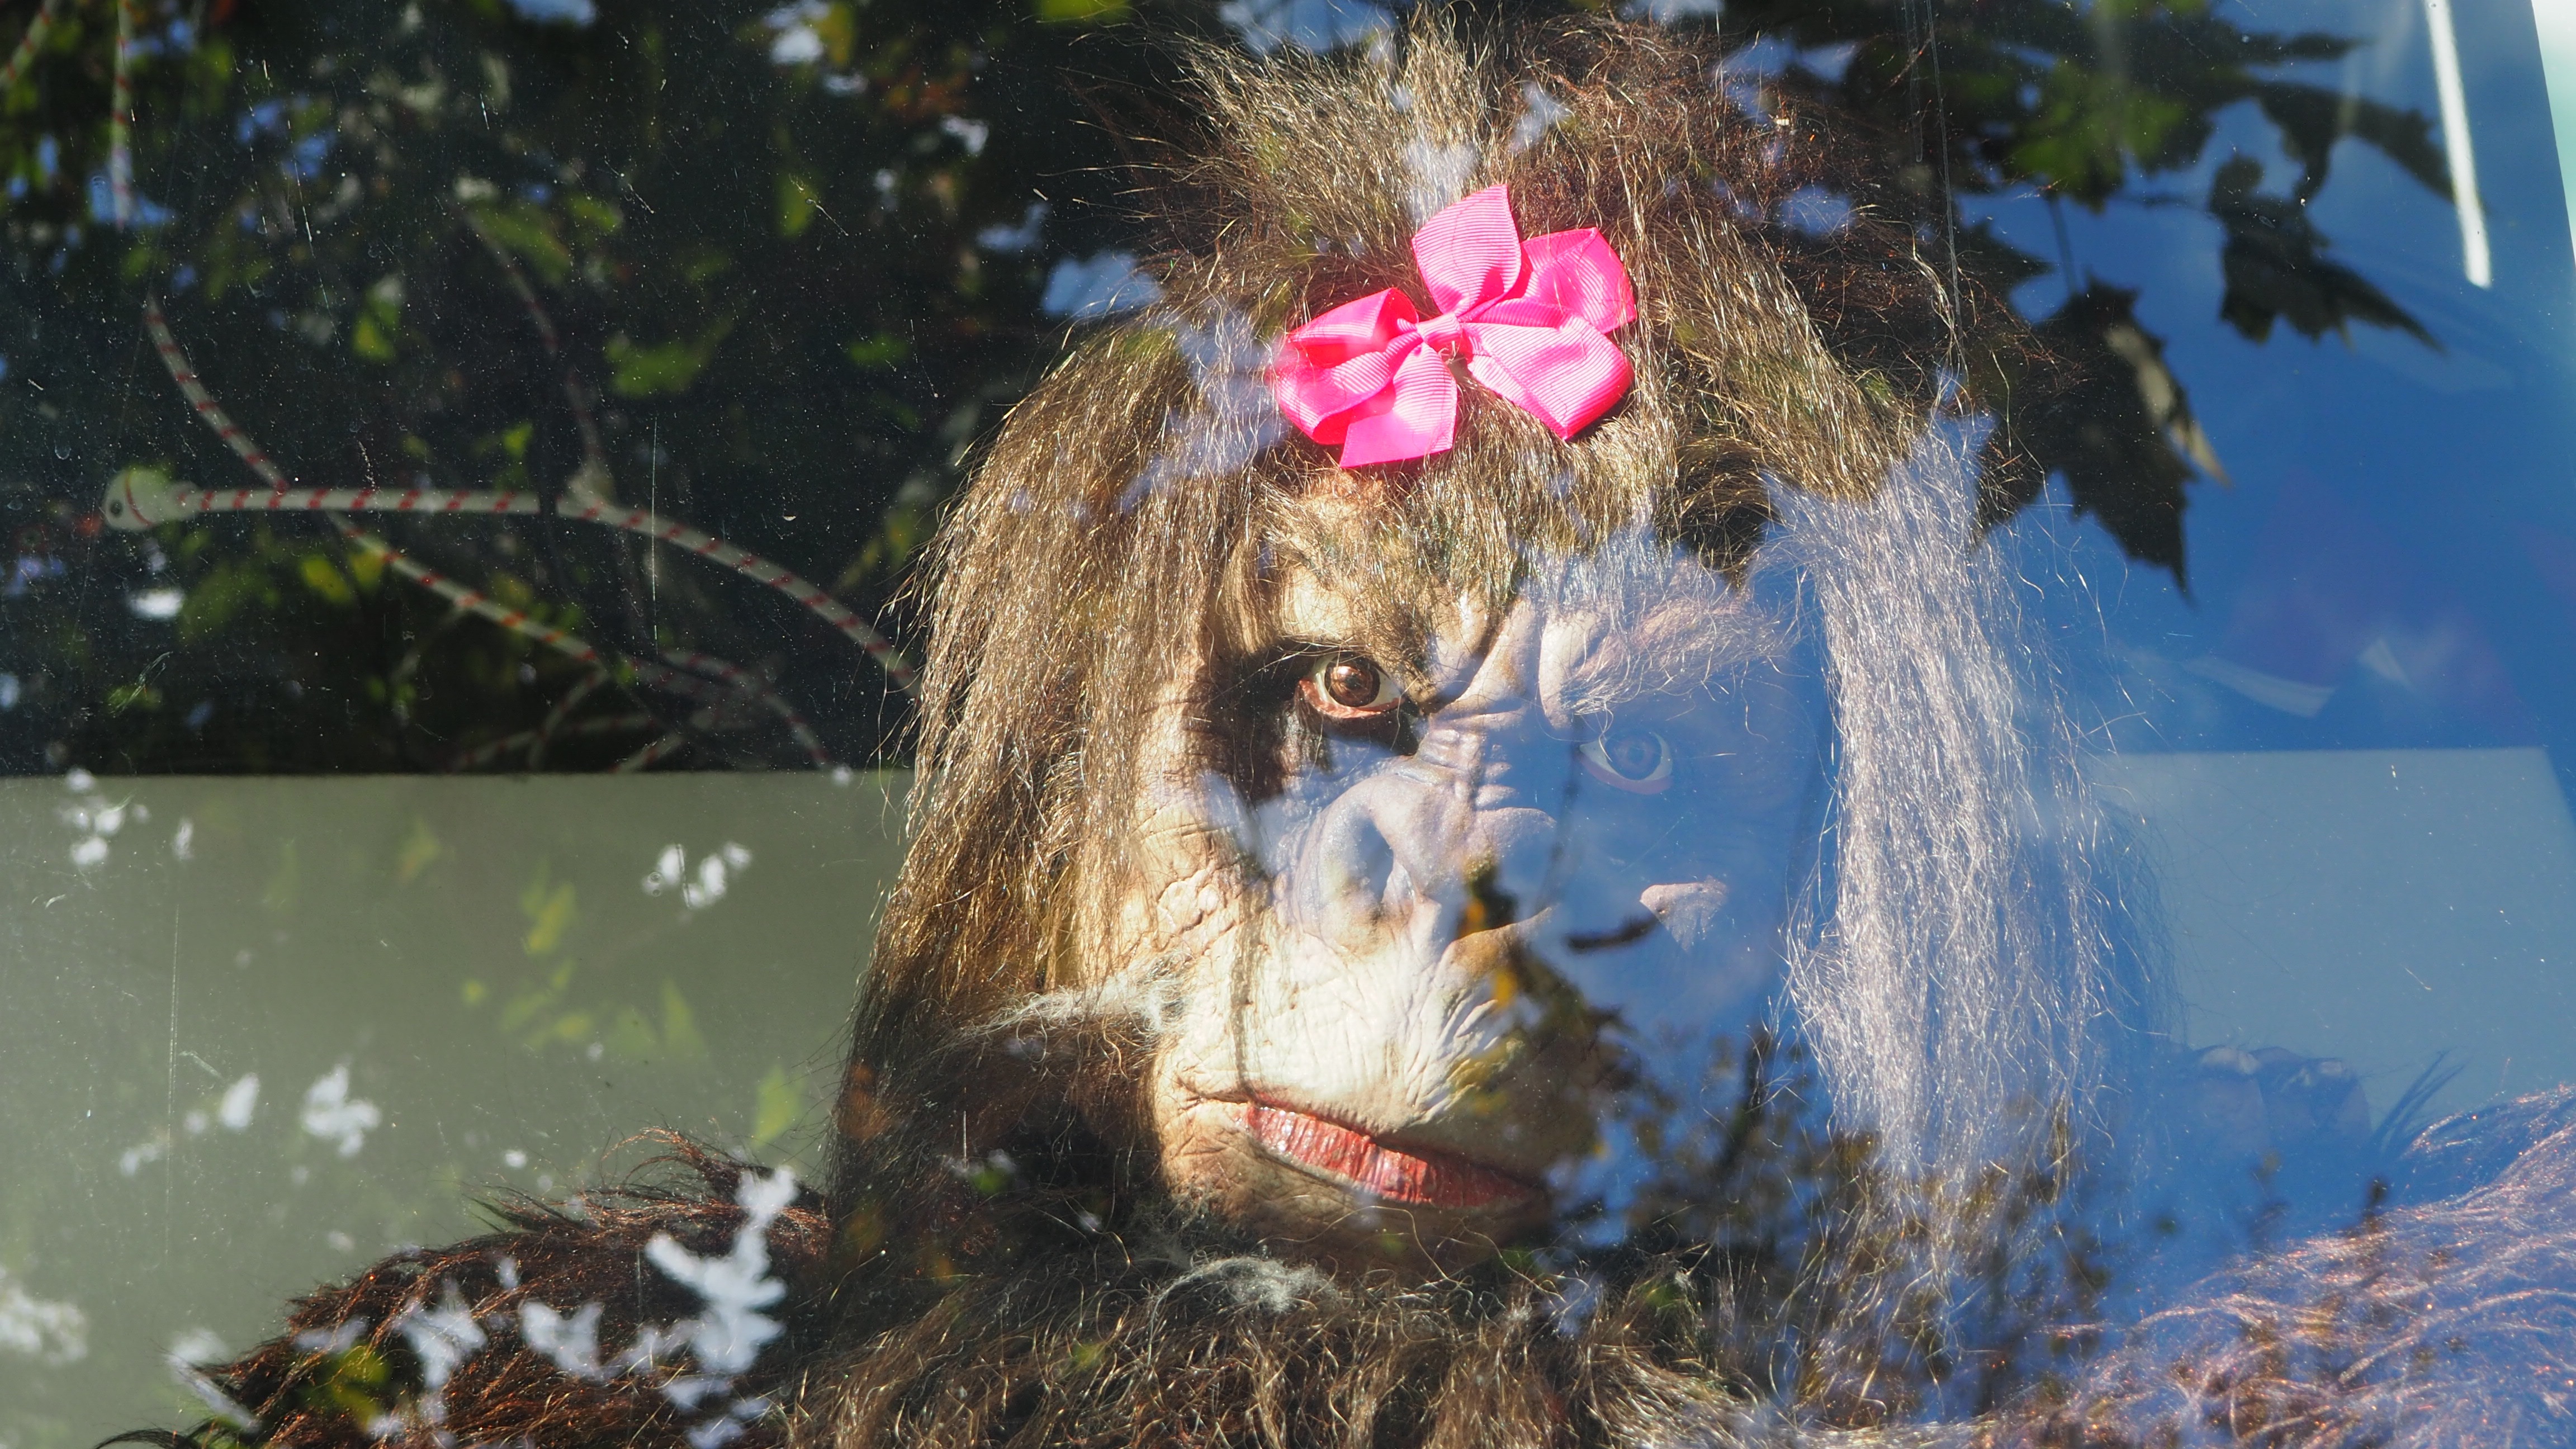
tree, winter, christmas decoration